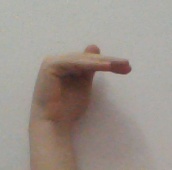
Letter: khaa